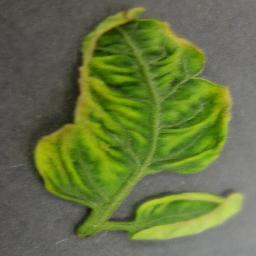
Label: Tomato___Tomato_Yellow_Leaf_Curl_Virus